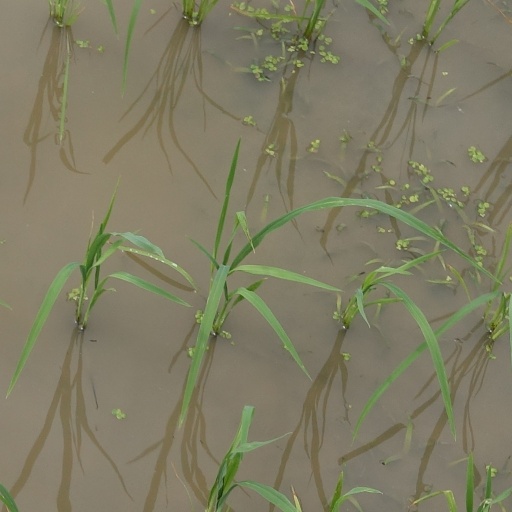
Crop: rice